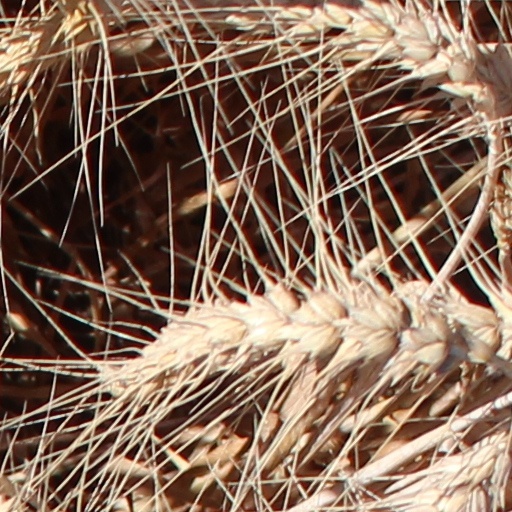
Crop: wheat